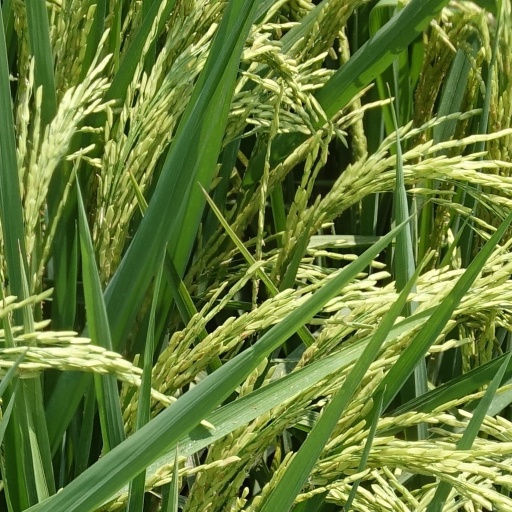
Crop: rice